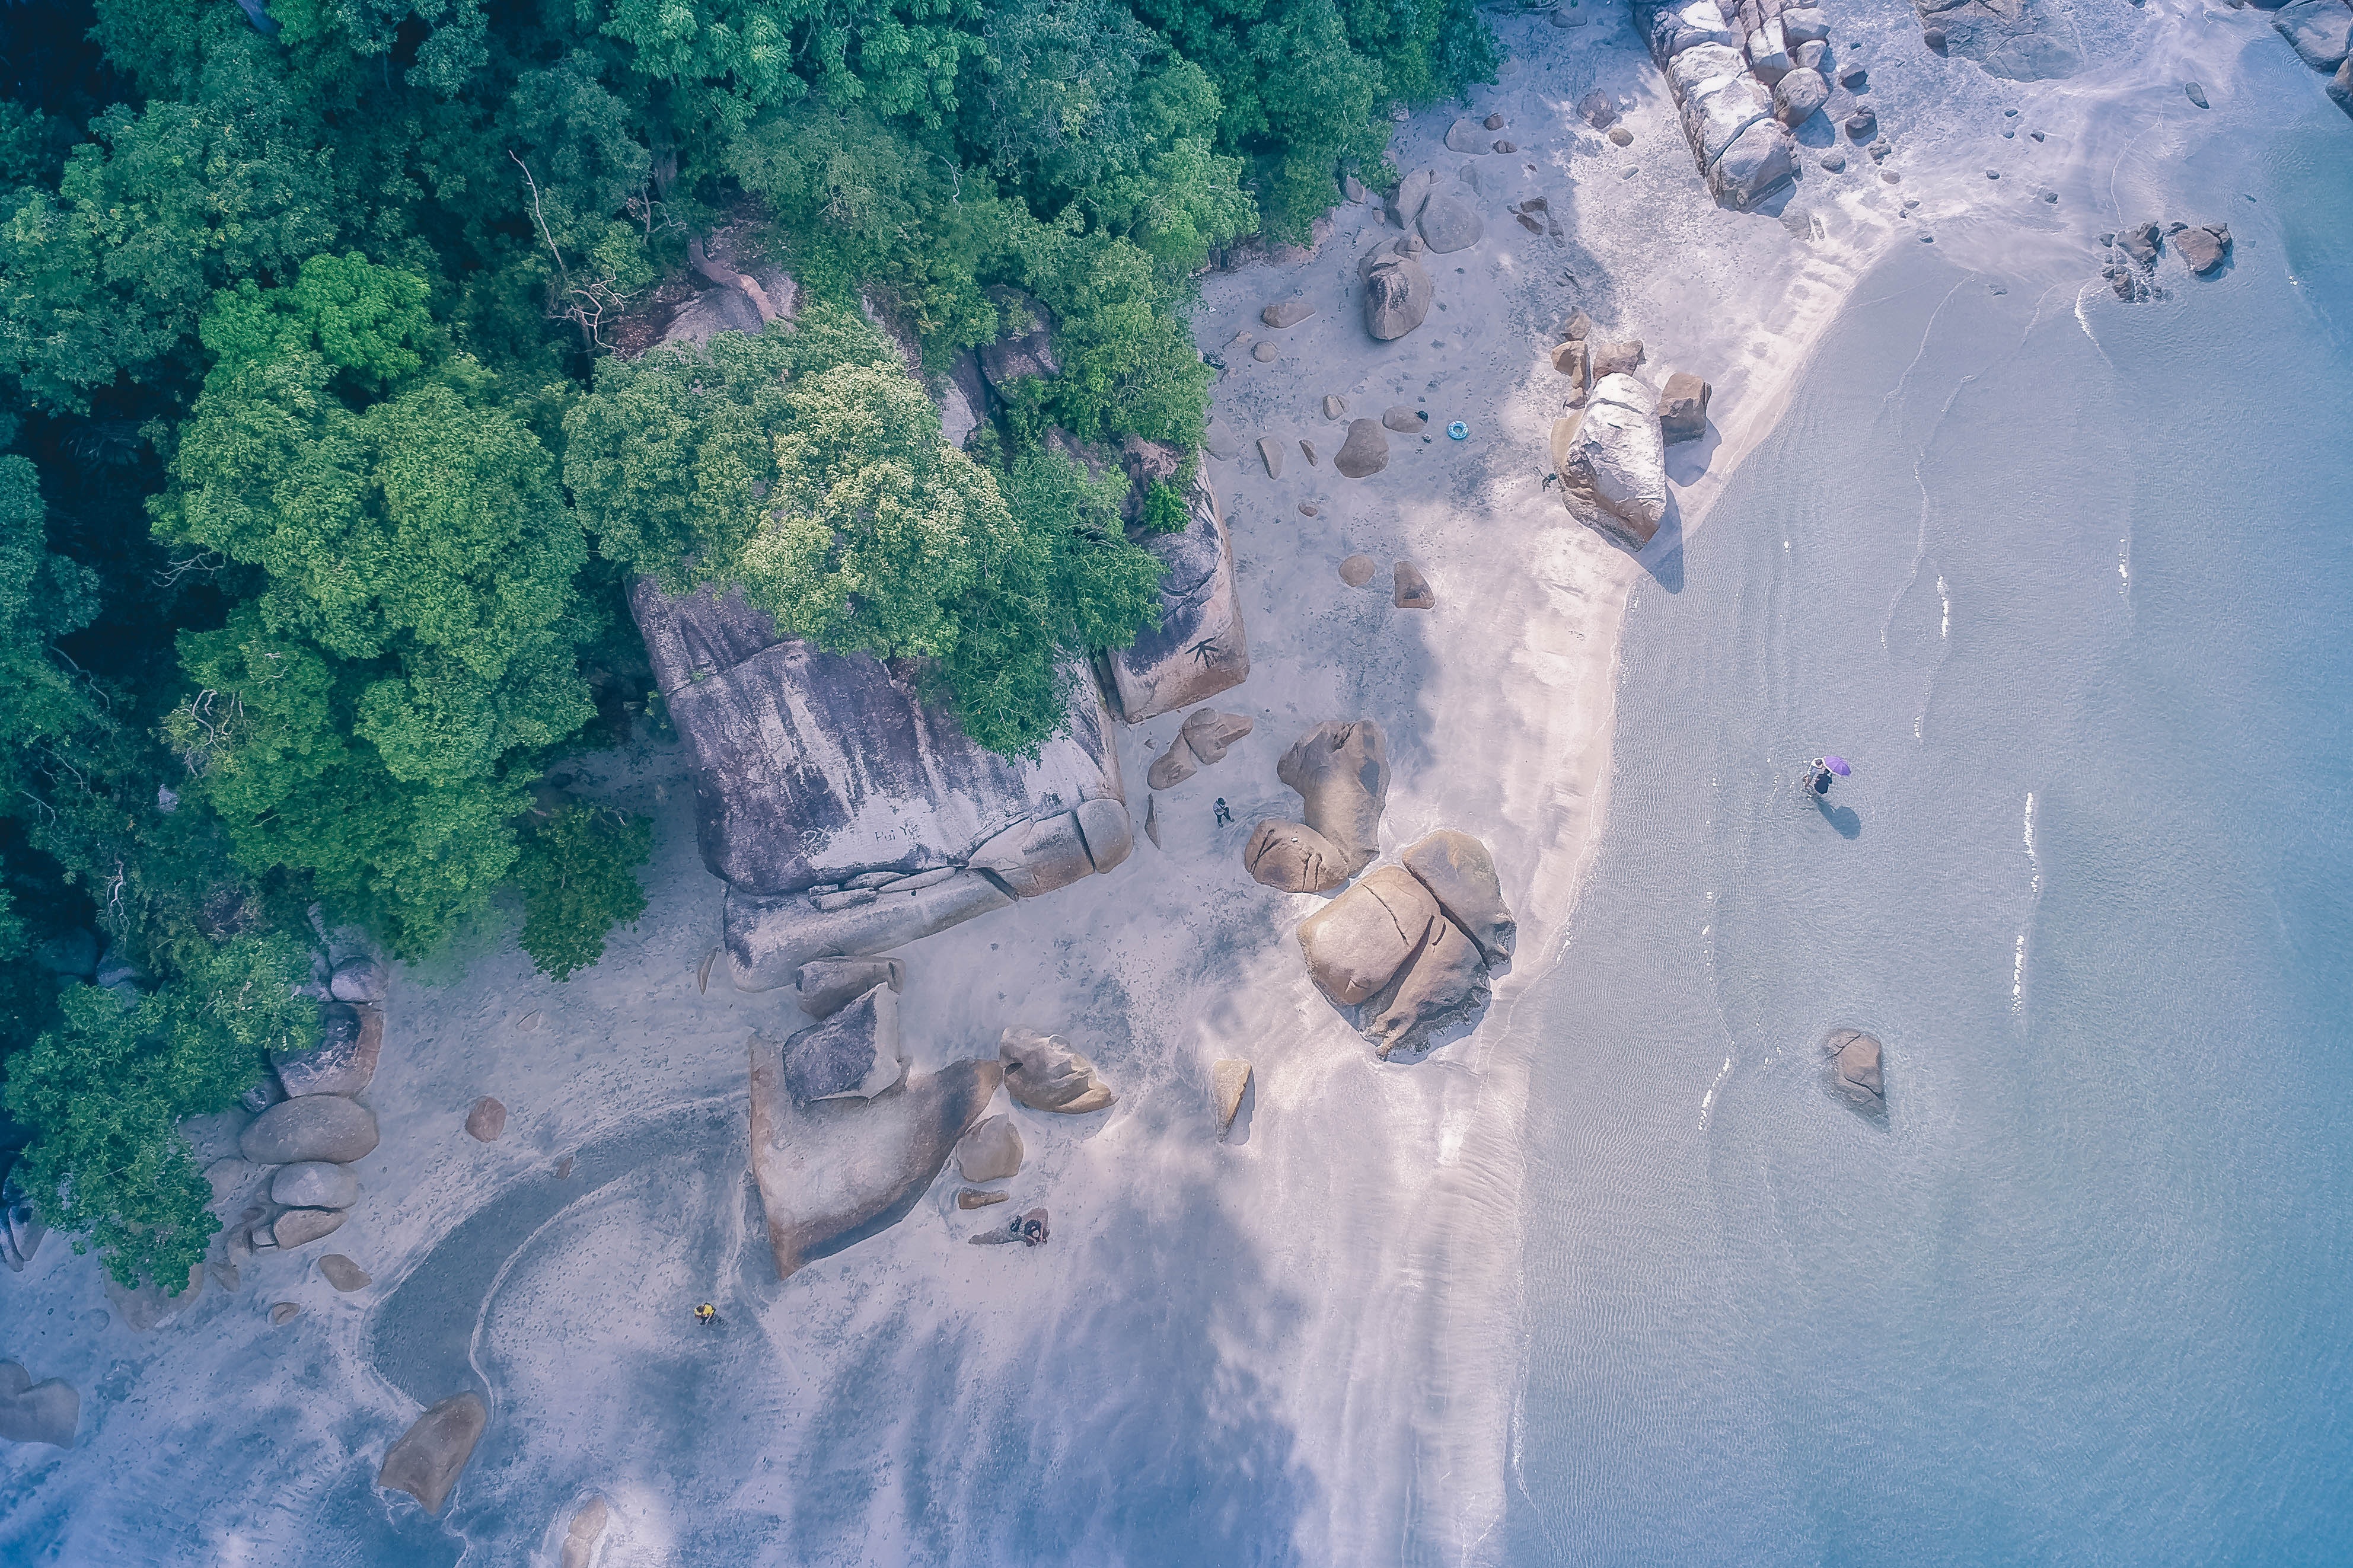
aerial photography, geological phenomenon, water, photography, terrain, landscape, earth, bird's eye view, coast